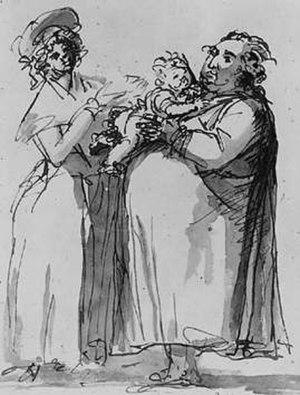
Johan Tobias Sergel, est un sculpteur et dessinateur suédois.